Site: brandenburg
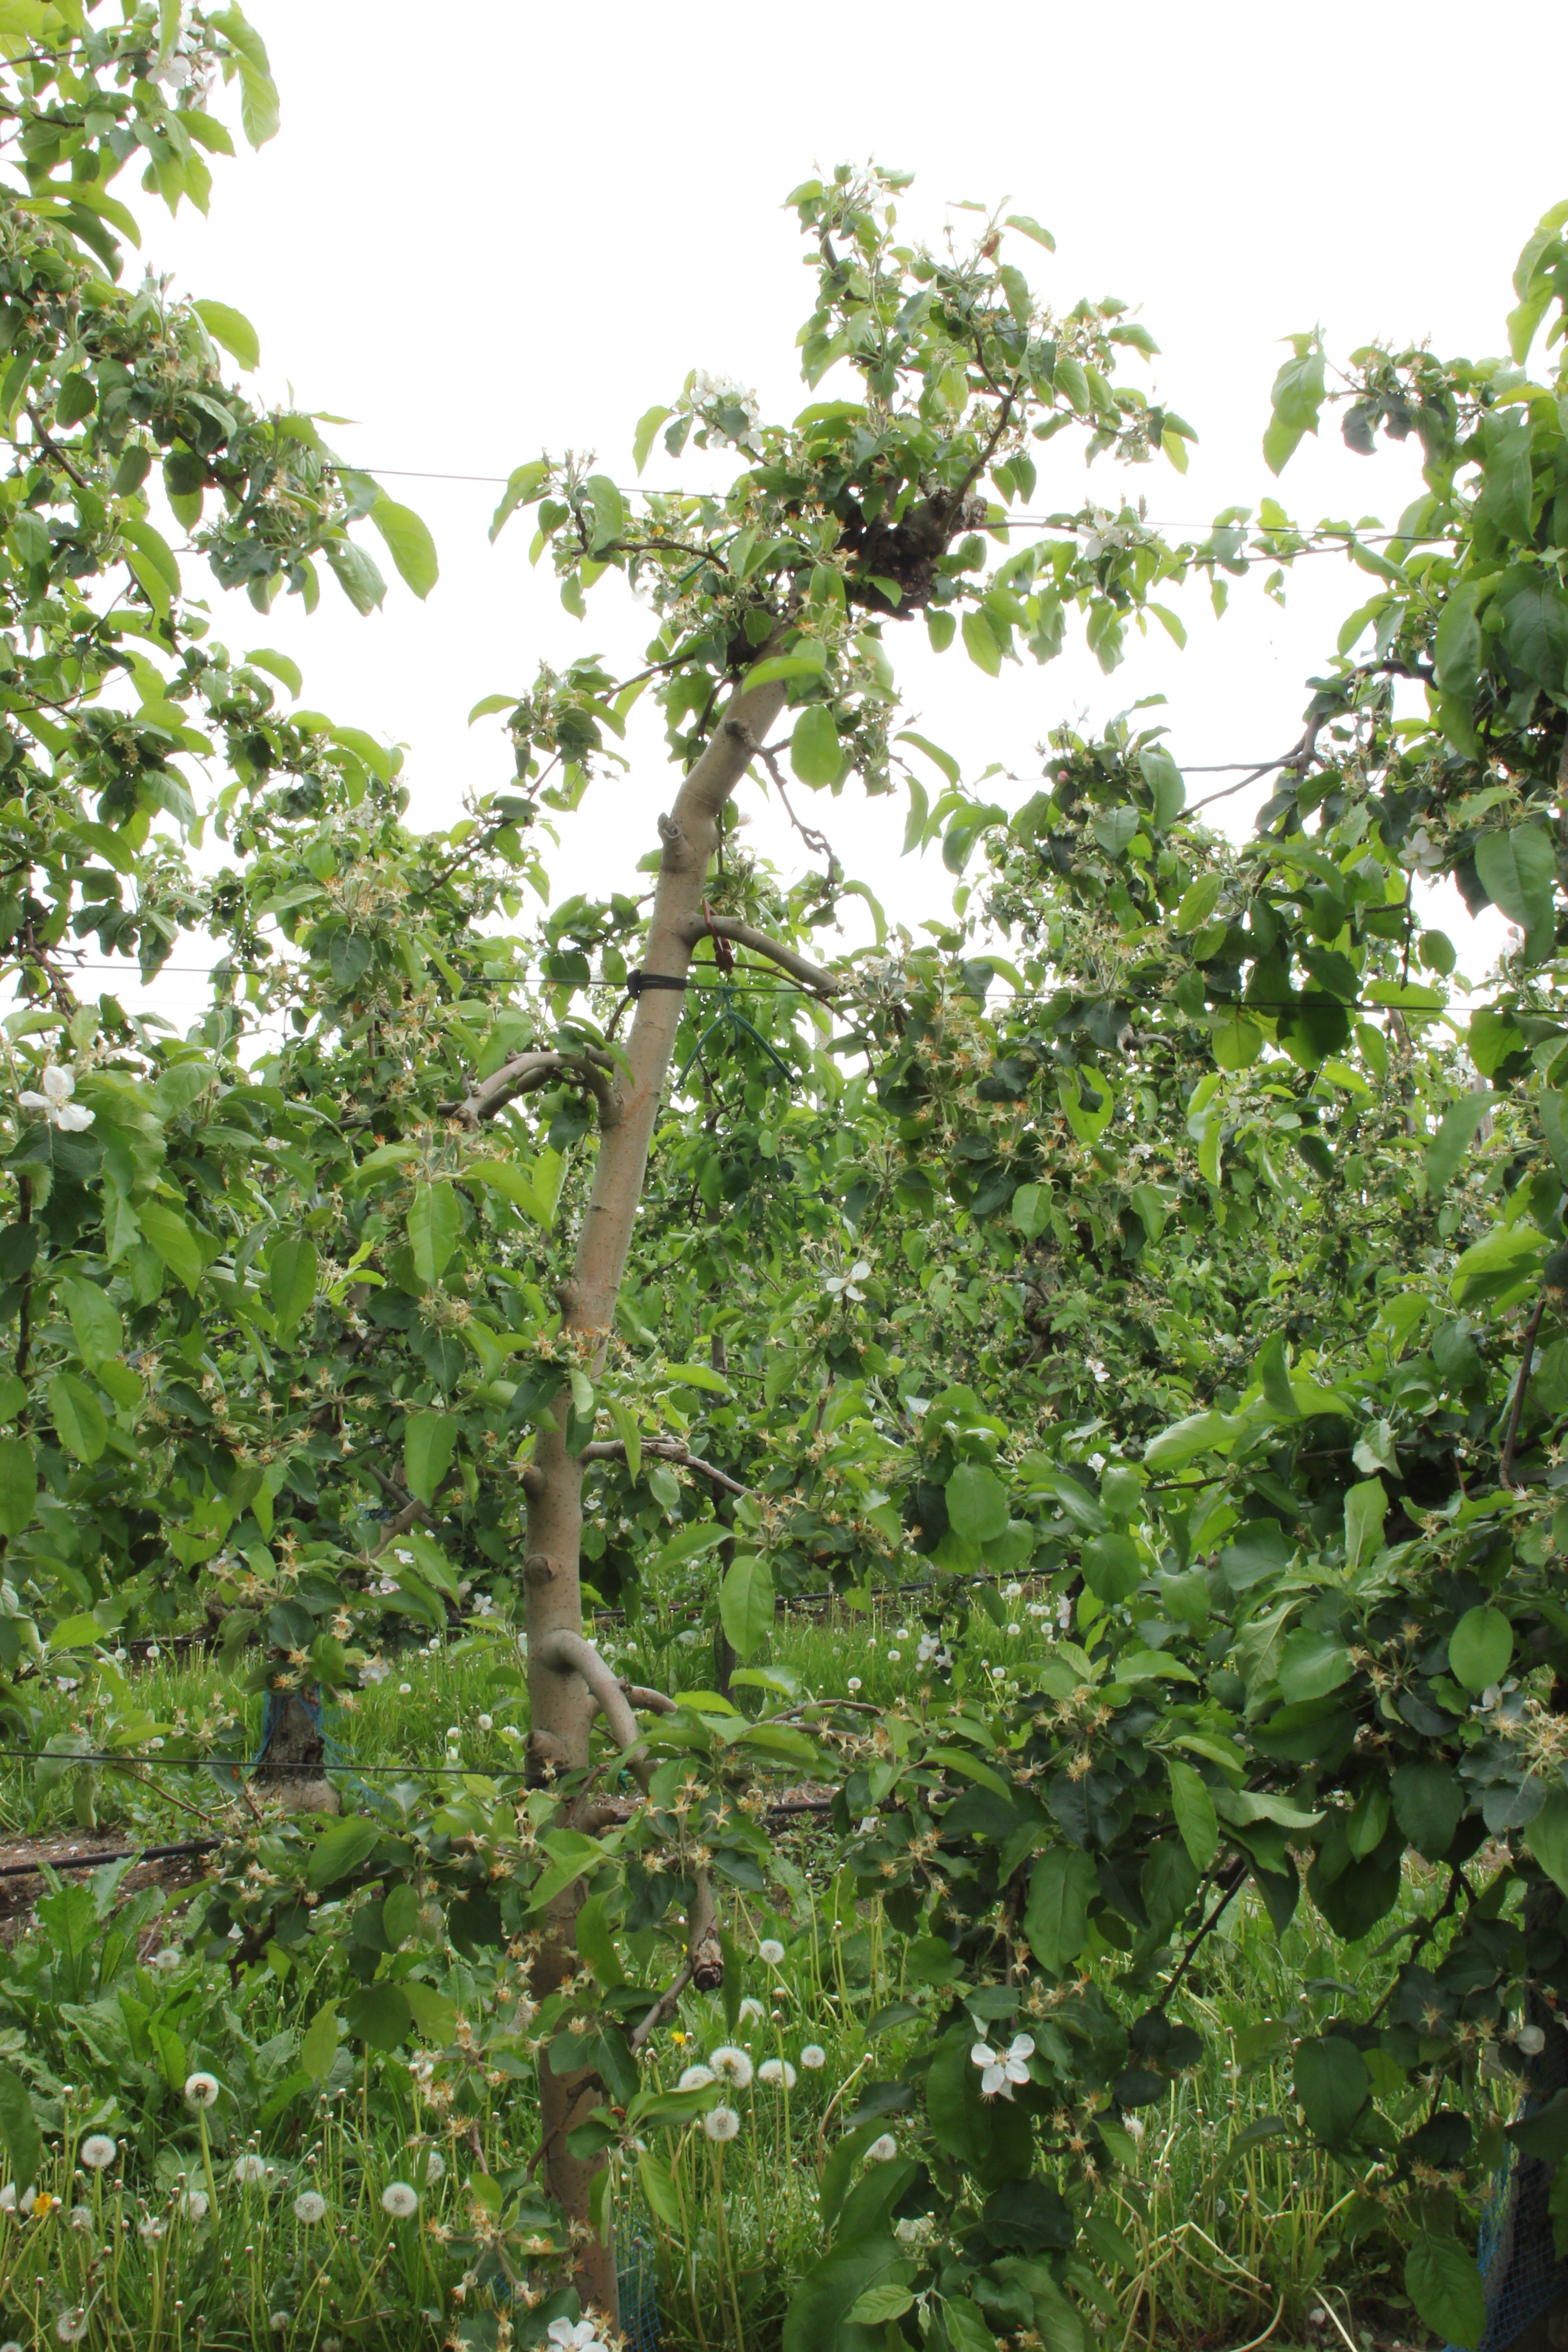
Growth stage (BBCH 67): Flowering